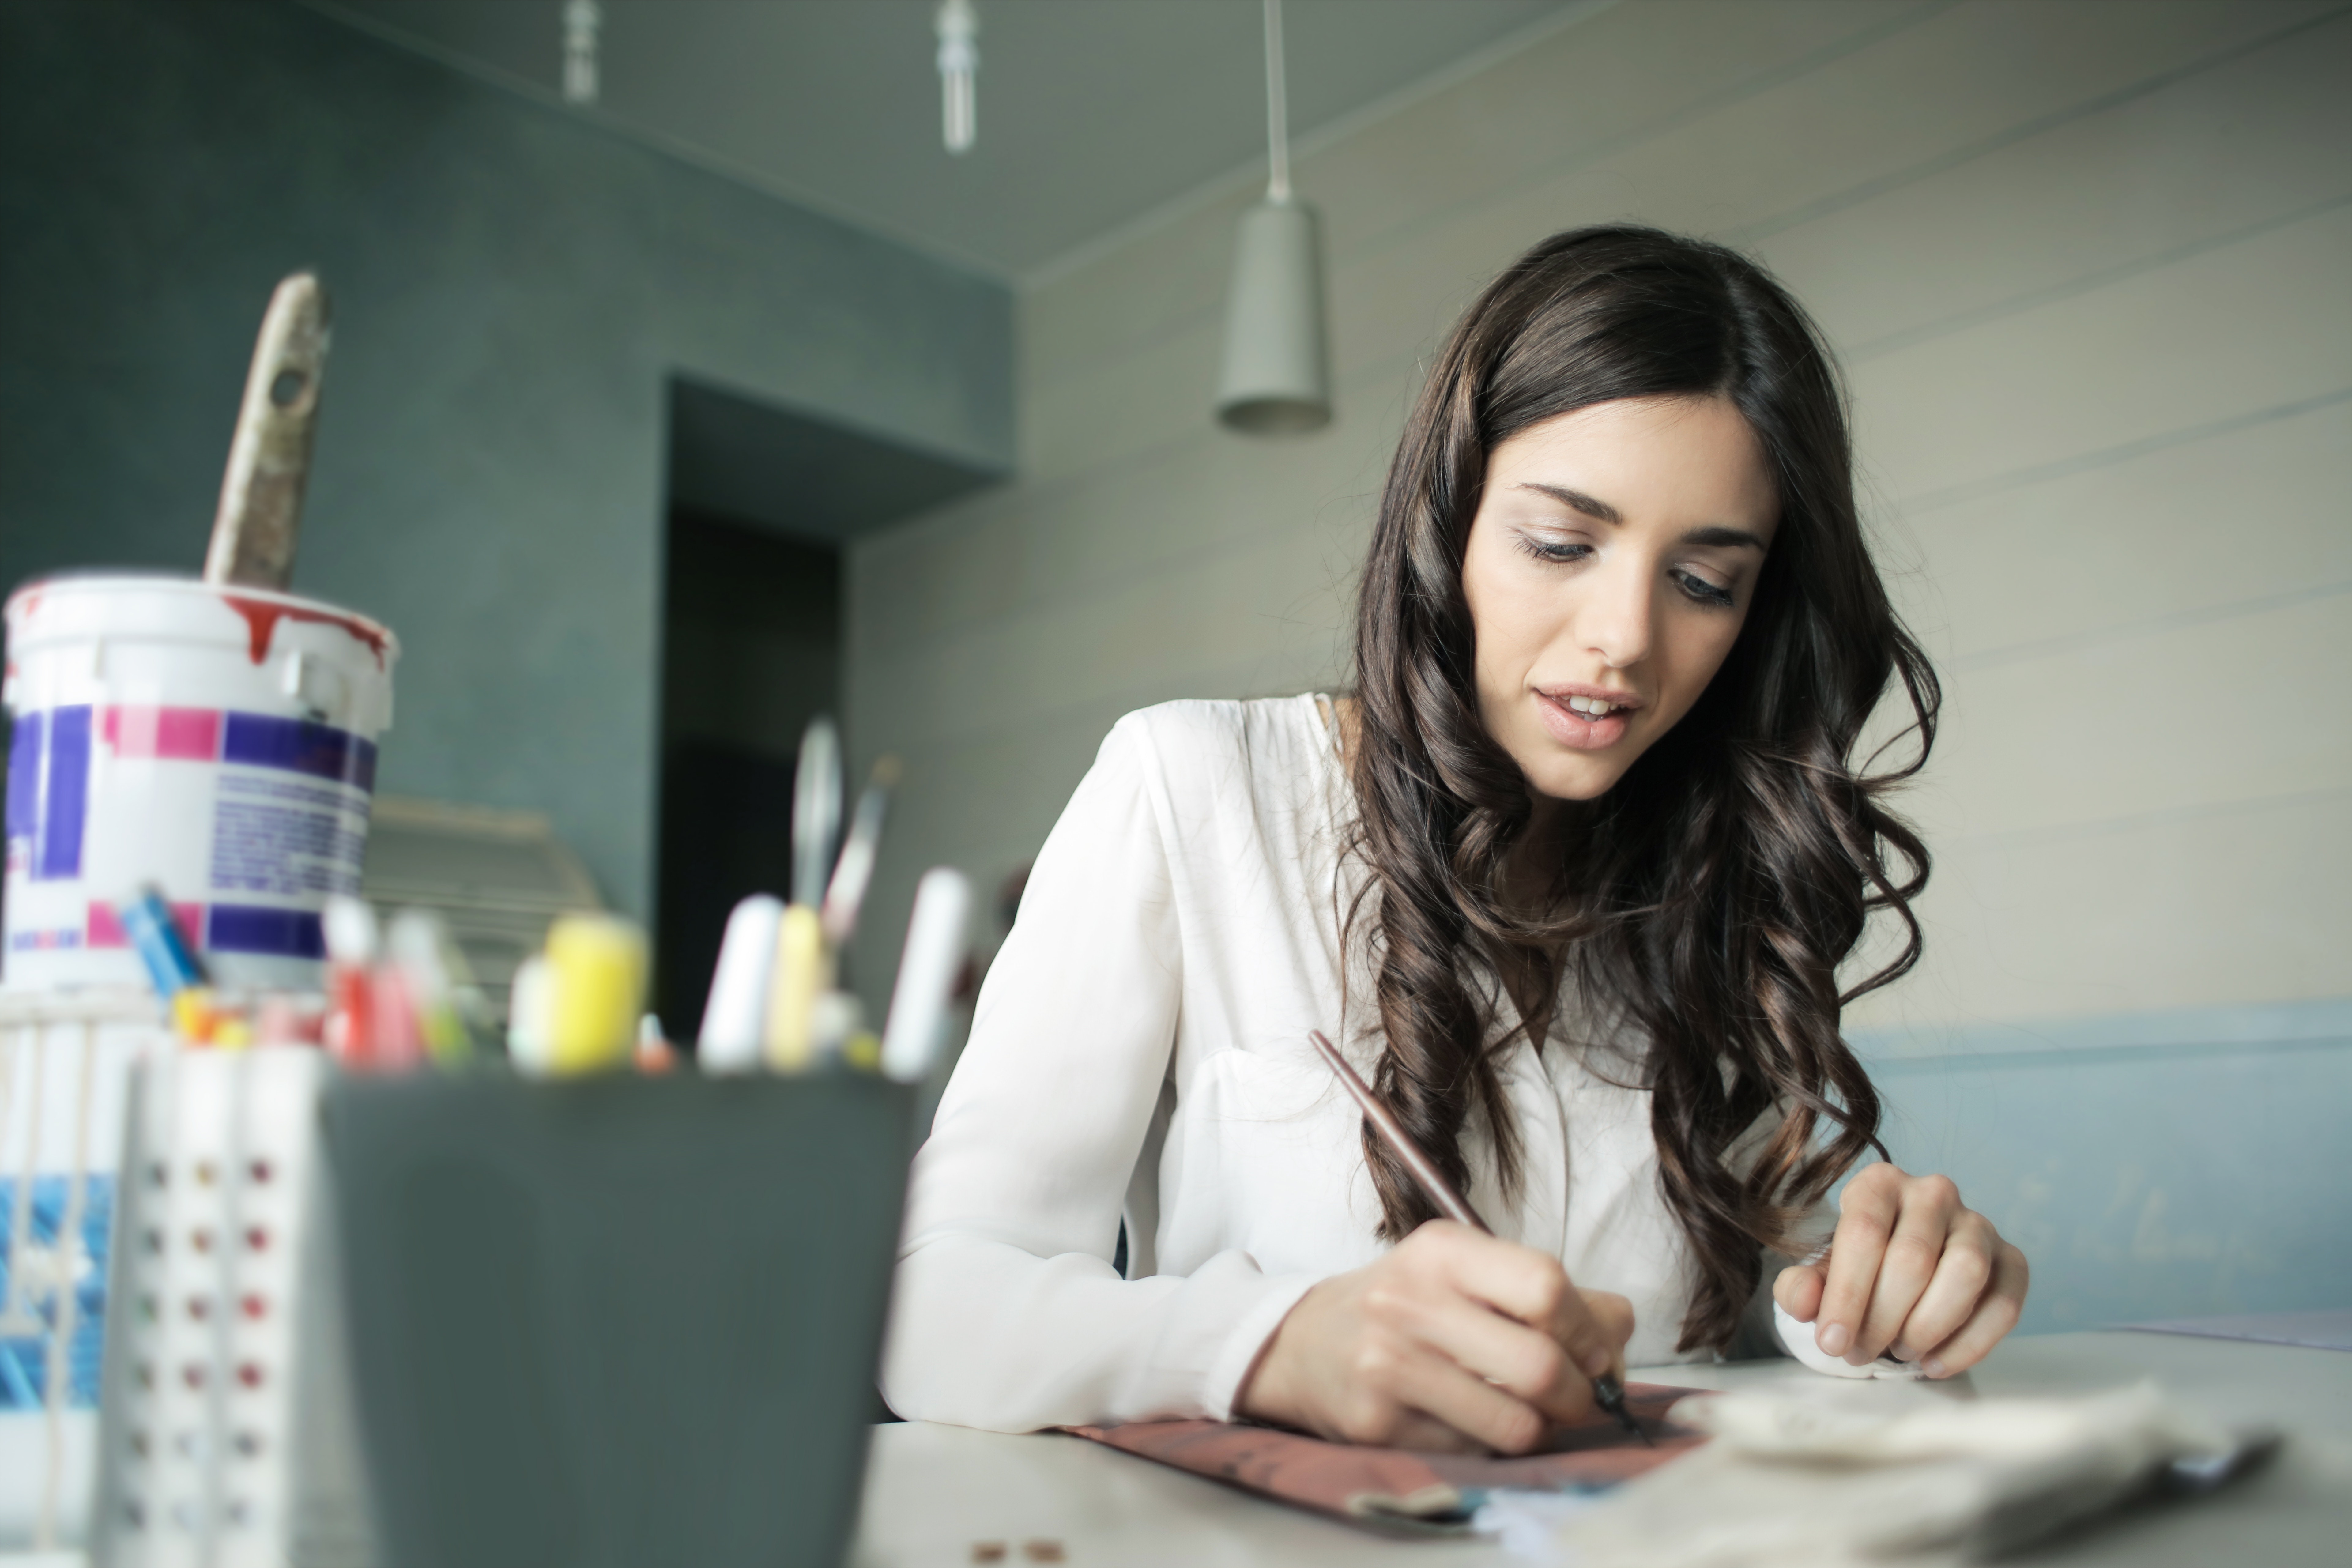
fashion design, photography, job, long hair, white collar worker, learning, student